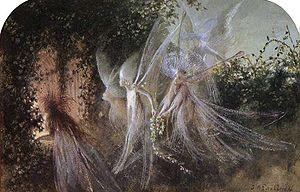
Anna Kingsford fut une militante féministe, écrivain, médecin, théosophe, spiritualiste et hermétiste anglaise. Elle s'engagea également pour le végétarisme et contre la vivisection. Elle fut une des premières Anglaises à obtenir un doctorat en médecine.
Un poltergeist, de l'allemand Poltergeist, dérivé de poltern « faire du bruit » et geist « esprit », est un phénomène paranormal consistant en des bruits divers, des déplacements, apparitions ou disparitions d'objets et autres phénomènes a priori inexplicables. En général, ils sont considérés comme des phénomènes de « petite hantise » qui seraient liés à la présence d'un adolescent perturbé, par opposition aux phénomènes de « grande hantise » qui supposent l'intervention de l'esprit d'un ou plusieurs morts, bien que la séparation ne soit pas toujours évidente.
Une fée est un être légendaire, généralement décrit comme anthropomorphe et féminin, d'une grande beauté, capable de conférer des dons aux nouveau-nés, de voler dans les airs, de lancer des sorts et d'influencer le futur. L'idée que l'Homme se fait des fées varie selon les cultures et les pays : revenantes, anges déchus, élémentaires ou même humaines, minuscules ou immenses, toutes sont étroitement liées aux forces de la nature et au concept de monde parallèle. La Befana, la Dame blanche, les sirènes, les nymphes, Morgane, Viviane et une grande variété d'êtres et de créatures généralement féminines peuvent être considérés comme des « fées ». Les Anglo-Saxons utilisent le nom « fairies » pour désigner les fées, mais également toutes les petites créatures anthropomorphes du folklore païen telles que les lutins, les nains et les elfes.